Albap

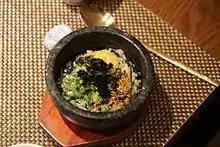
"Albap" served in "dolsot" (stone pot)

Albap is a type of bibimbap made with one or more kinds of roe, most commonly flying fish (commonly Cheilopogon agoo) roe, and served in a sizzling hot "ttukbaegi" (earthenware) or "dolsot" (stone pot).